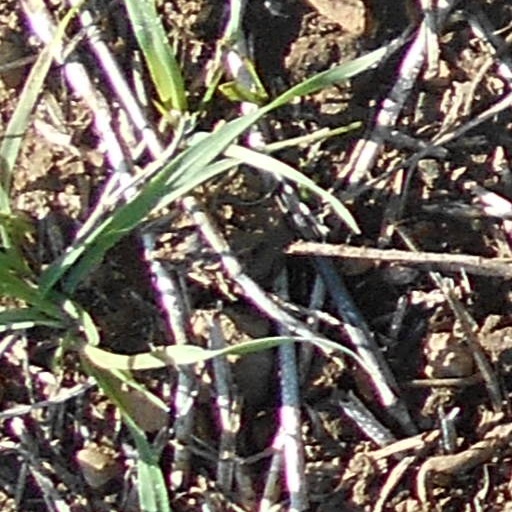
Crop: wheat